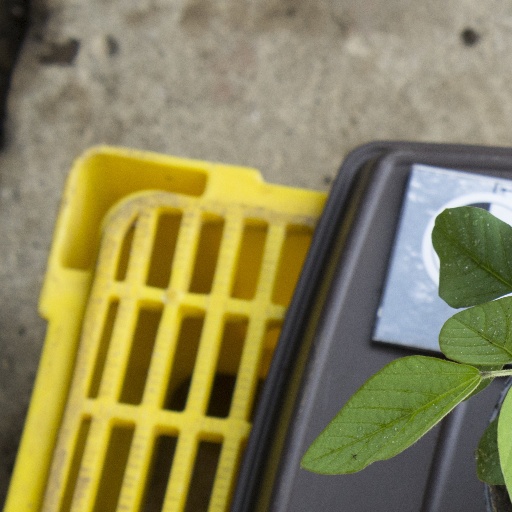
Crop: soybean